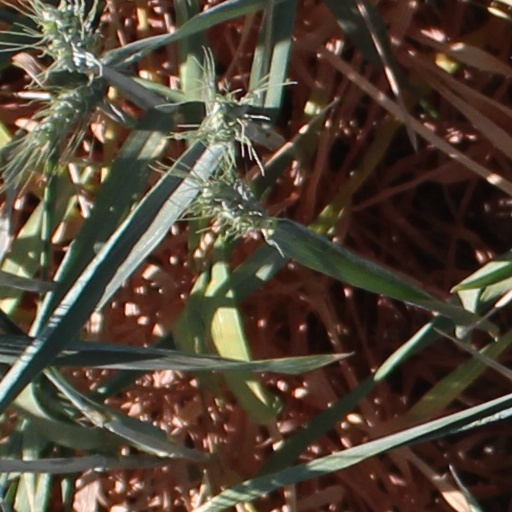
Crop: wheat